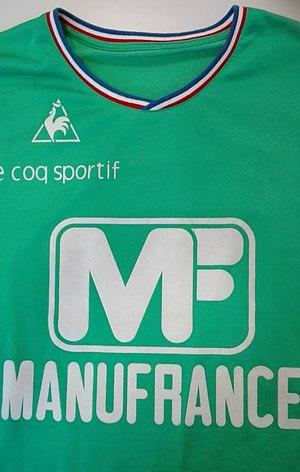
Maillot AS St Etienne champion de France 1976 avec liseré Bleu Blanc Rouge
Le championnat de France de football, appelé Ligue 1 est le championnat professionnel de football de plus haut niveau de la Fédération française de football.